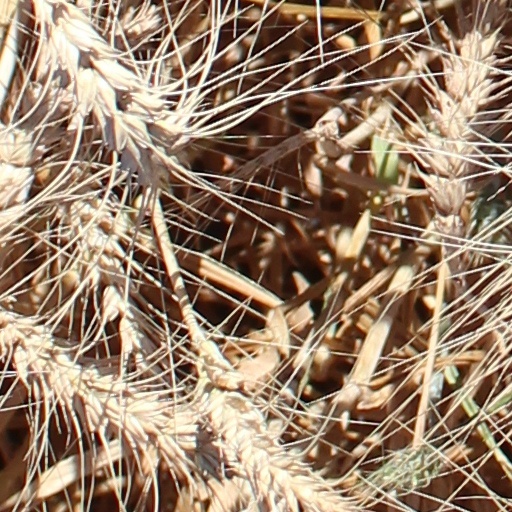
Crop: wheat